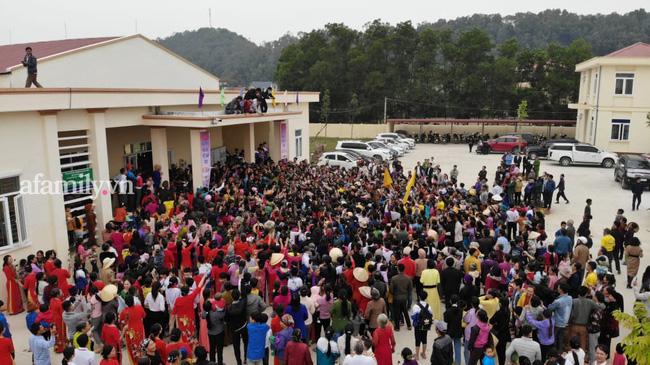
có một đám đông đang tụ tập trước sân của một toà nhà